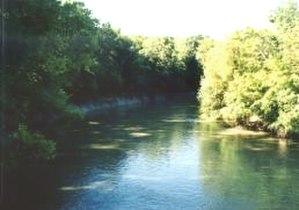
L'Anguille est une rivière située au nord-est de l'État de l'Arkansas aux États-Unis, et un affluent de la rivière Saint Francis, donc un sous-affluent du Mississippi.